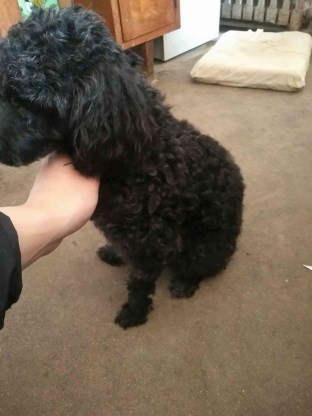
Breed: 7449-n000128-teddy